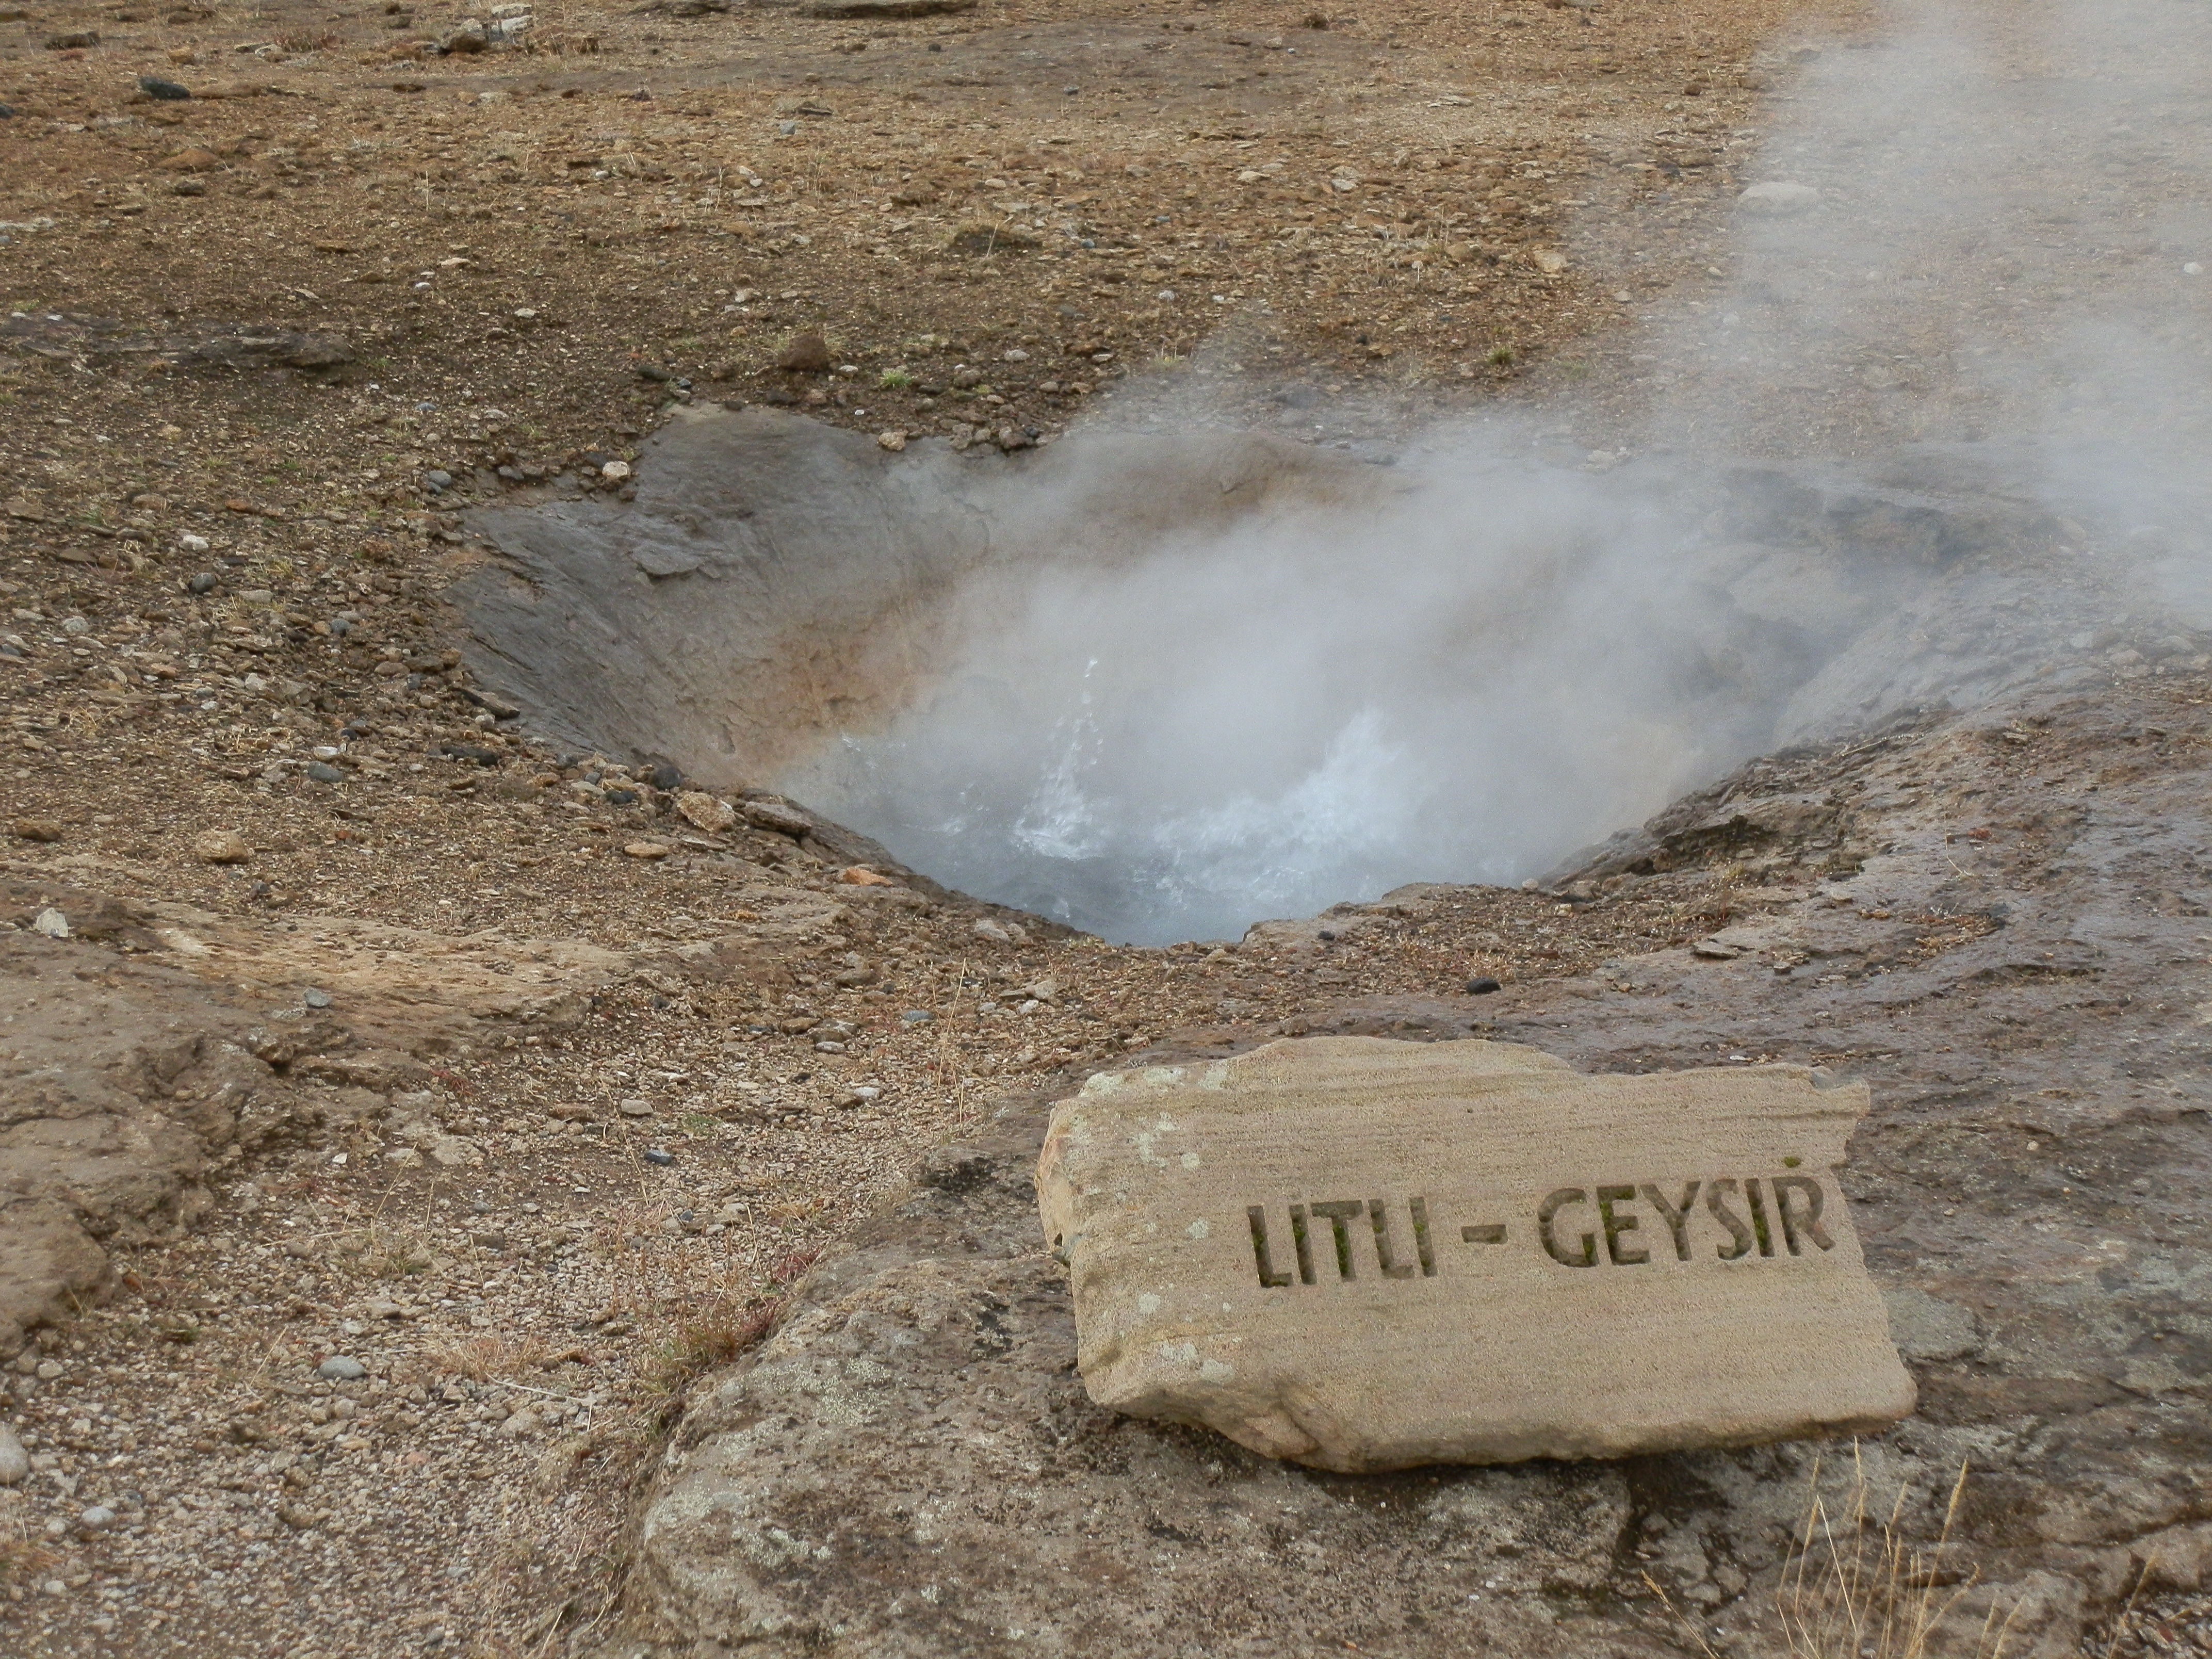
sand, rock, soil, iceland, material, geology, geyser, eruption, landform